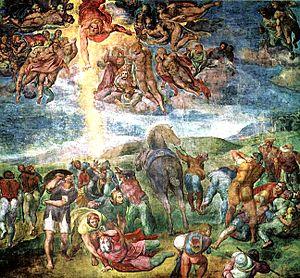
La chapelle Pauline est une chapelle de style Renaissance du palais du Vatican, à Rome. Elle doit son nom au pape Paul III, qui la fait bâtir de 1537 à 1539. Deux grandes fresques de Michel-Ange, consacrées aux saints Pierre et Paul, ornent ses murs latéraux. Ce sont les dernières peintures de l'artiste.
La Conversion de saint Paul est une œuvre de Caravage dont l'artiste réalise deux versions successives sur commande du trésorier pontifical Tiberio Cerasi. La première version appartient désormais à la collection privée Odescalchi-Balbi à Rome, tandis que la seconde version est installée depuis l'origine dans la chapelle Cerasi de l'église Santa Maria del Popolo de Rome. Afin de les distinguer, il est souvent fait mention du tableau « Balbi » pour désigner la première œuvre tandis que la seconde est désignée simplement sous le nom de Conversion de saint Paul, ou parfois du tableau « Cerasi ».
Augustin d'Hippone ou Saint Augustin, né le 13 novembre 354 à Thagaste, un municipe de la province d'Afrique, et mort le 28 août 430 à Hippone, est un philosophe et théologien chrétien romain de la classe aisée. Avec Ambroise de Milan, Jérôme de Stridon et Grégoire le Grand, il est l'un des quatre Pères de l'Église occidentale et l’un des trente-six docteurs de l’Église.